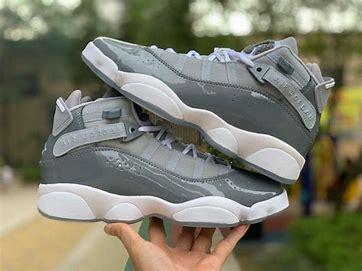
Brand: Jordan
Model: 6 Rings